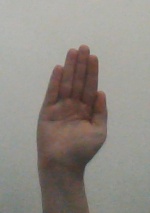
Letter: seen